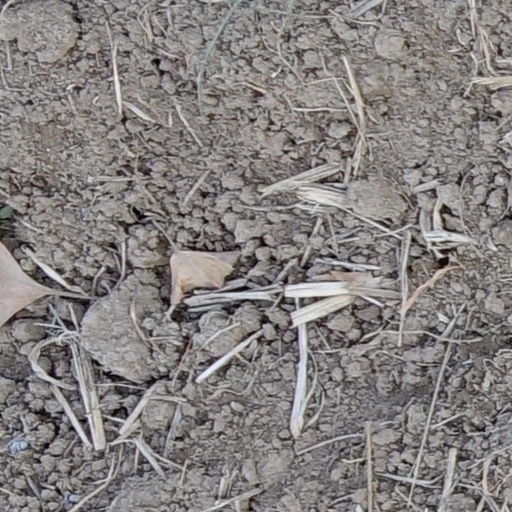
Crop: wheat